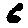
Label: 6